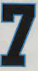
Number: 7